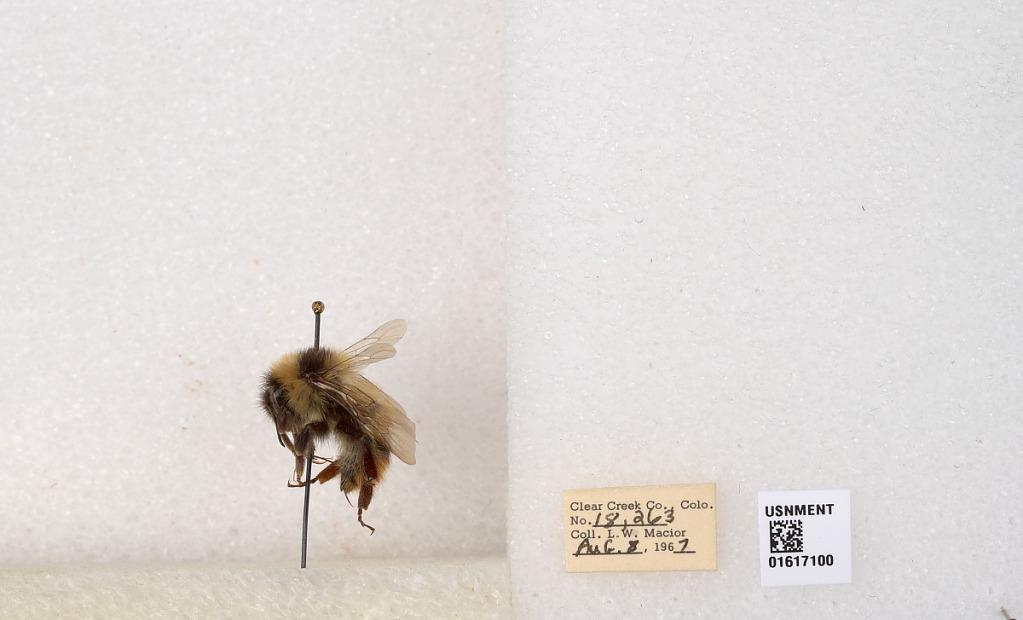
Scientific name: Bombus kirbyellus
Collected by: L. Macior
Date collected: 1967-8-8
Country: United States
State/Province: Colorado
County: Clear Creek
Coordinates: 39.6891, -105.644